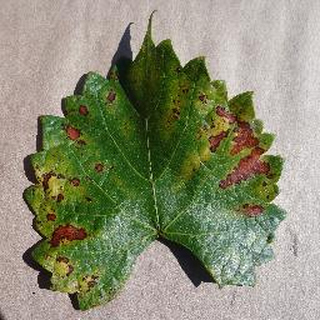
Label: grape_esca_black_measles